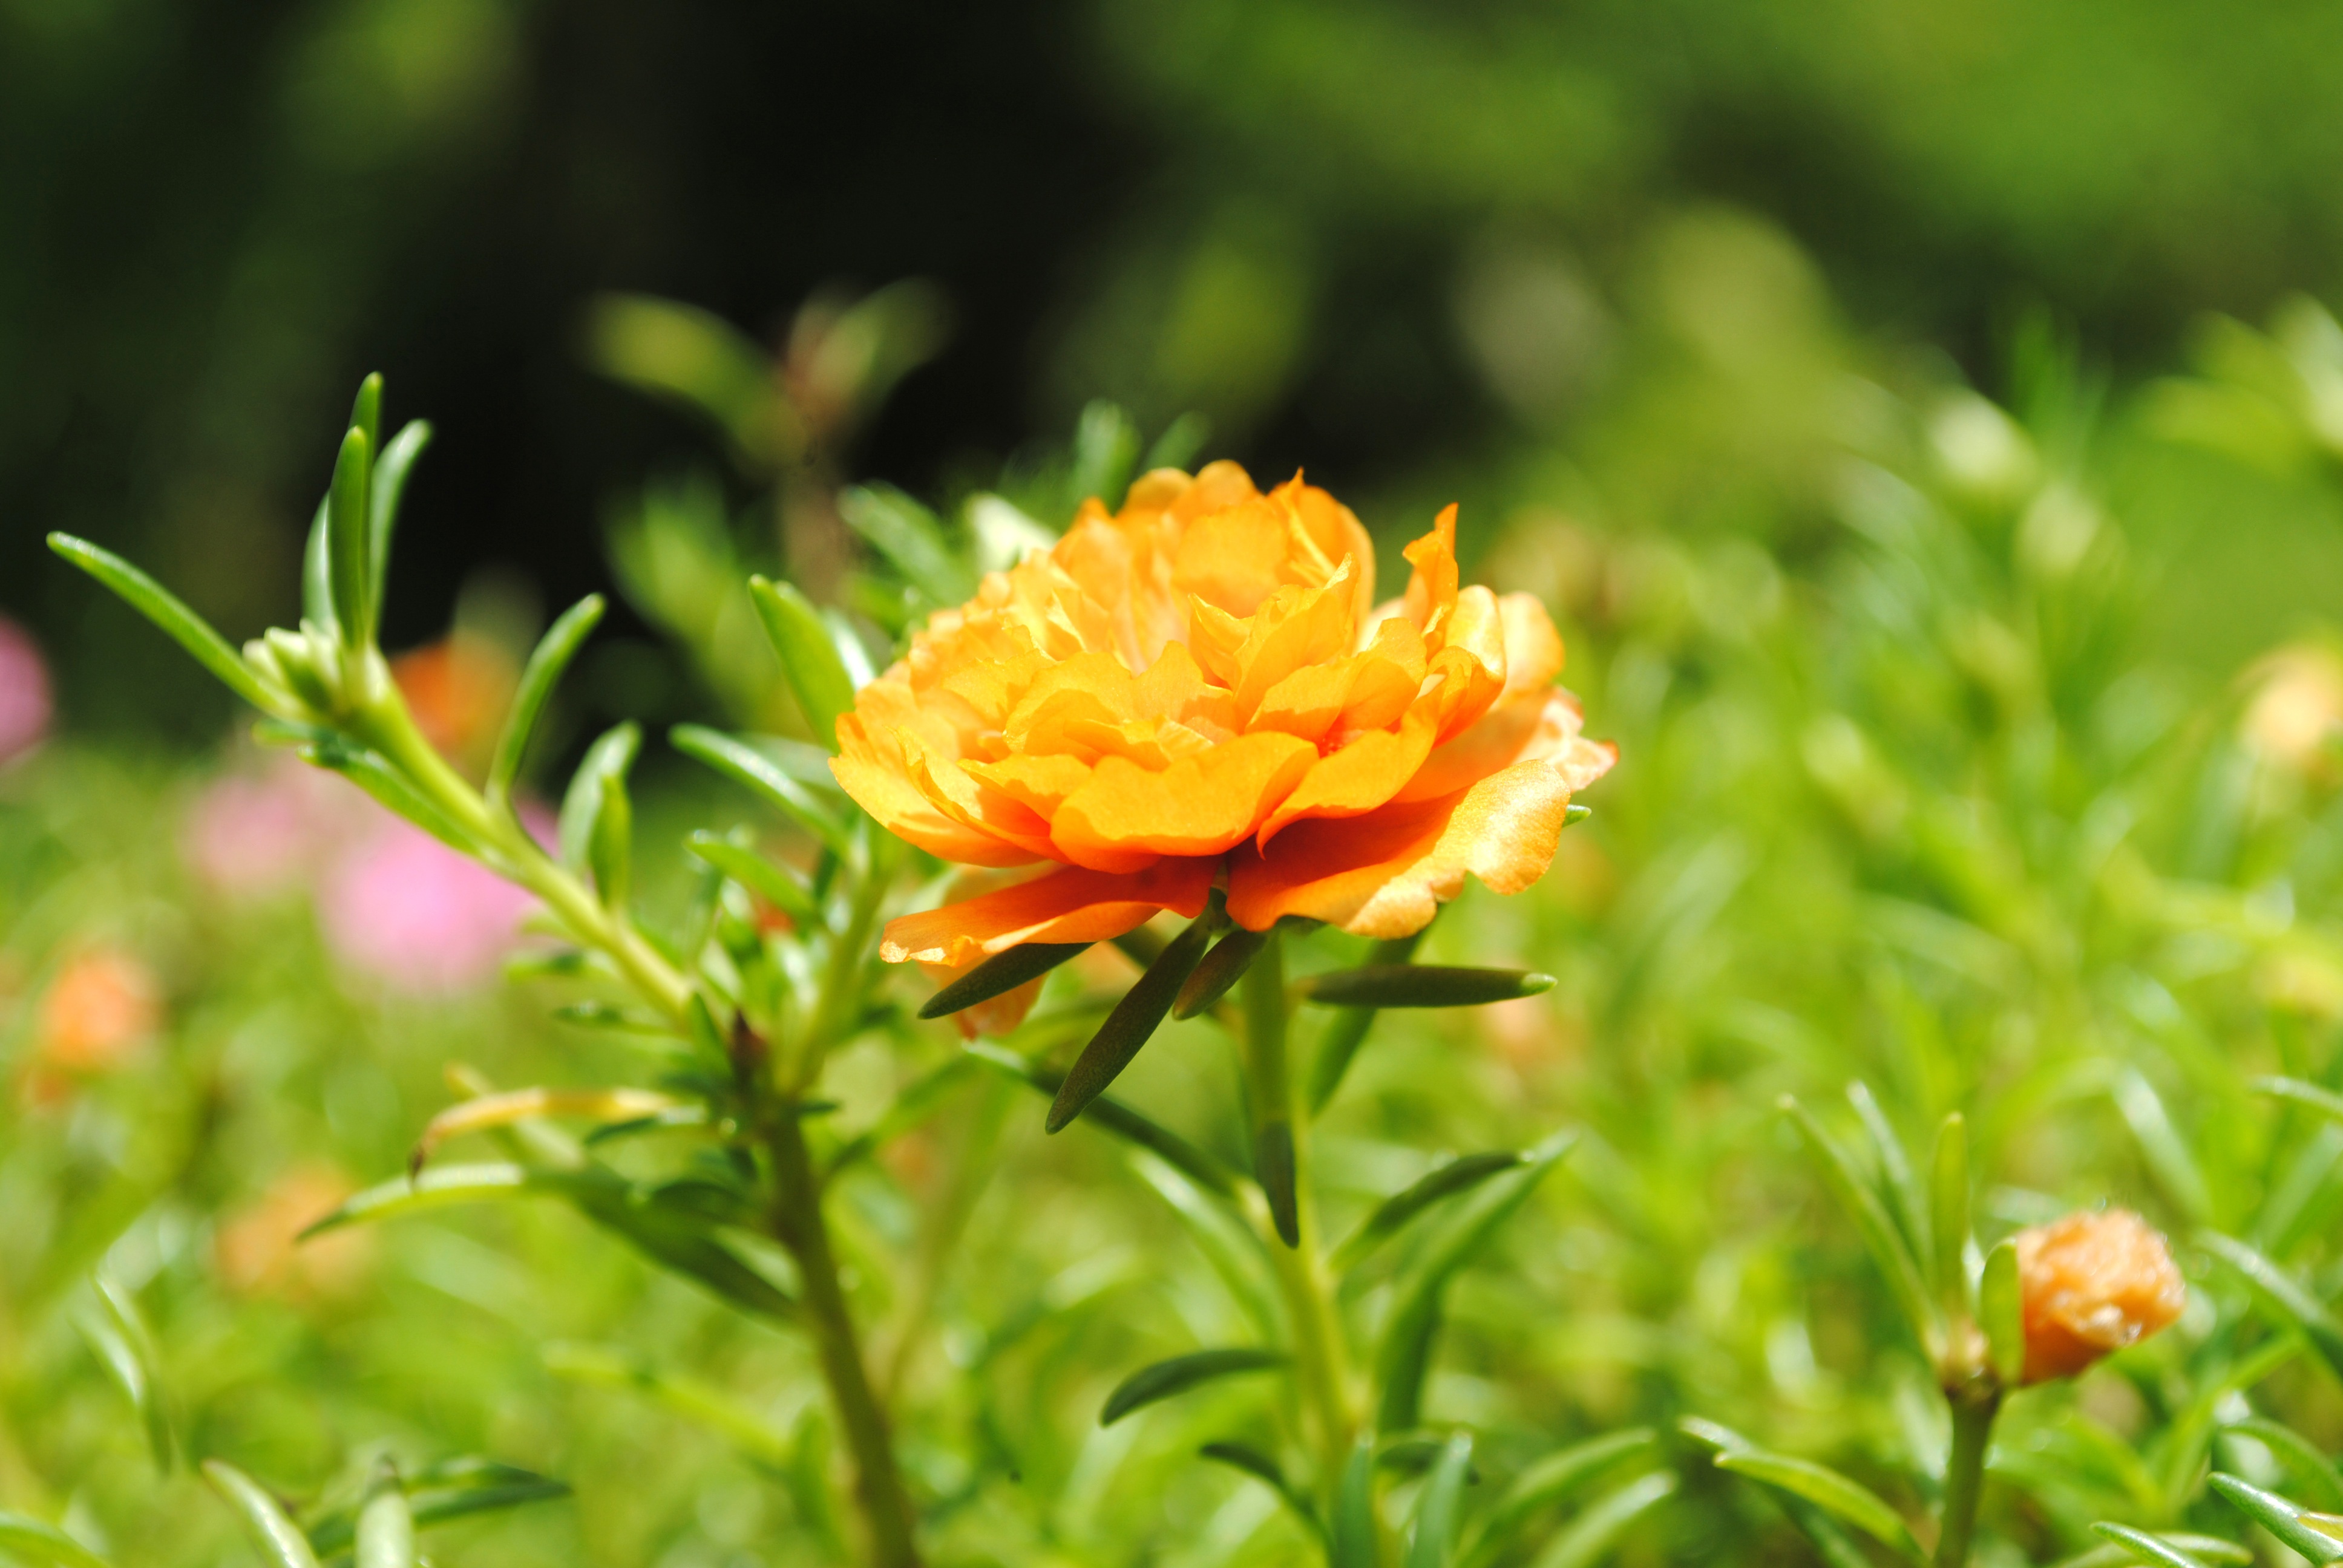
nature, grass, blossom, plant, meadow, leaf, flower, summer, floral, rose, spring, fresh, botany, colorful, yellow, garden, closeup, flora, botanical, wildflower, gardening, shrub, yard, flower garden, peony, macro photography, flowering plant, landscape garden, land plant